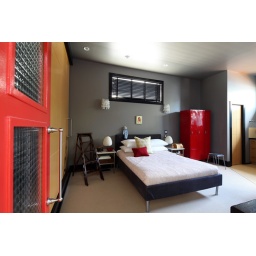
Bedroom with monkey in pajamas & red door